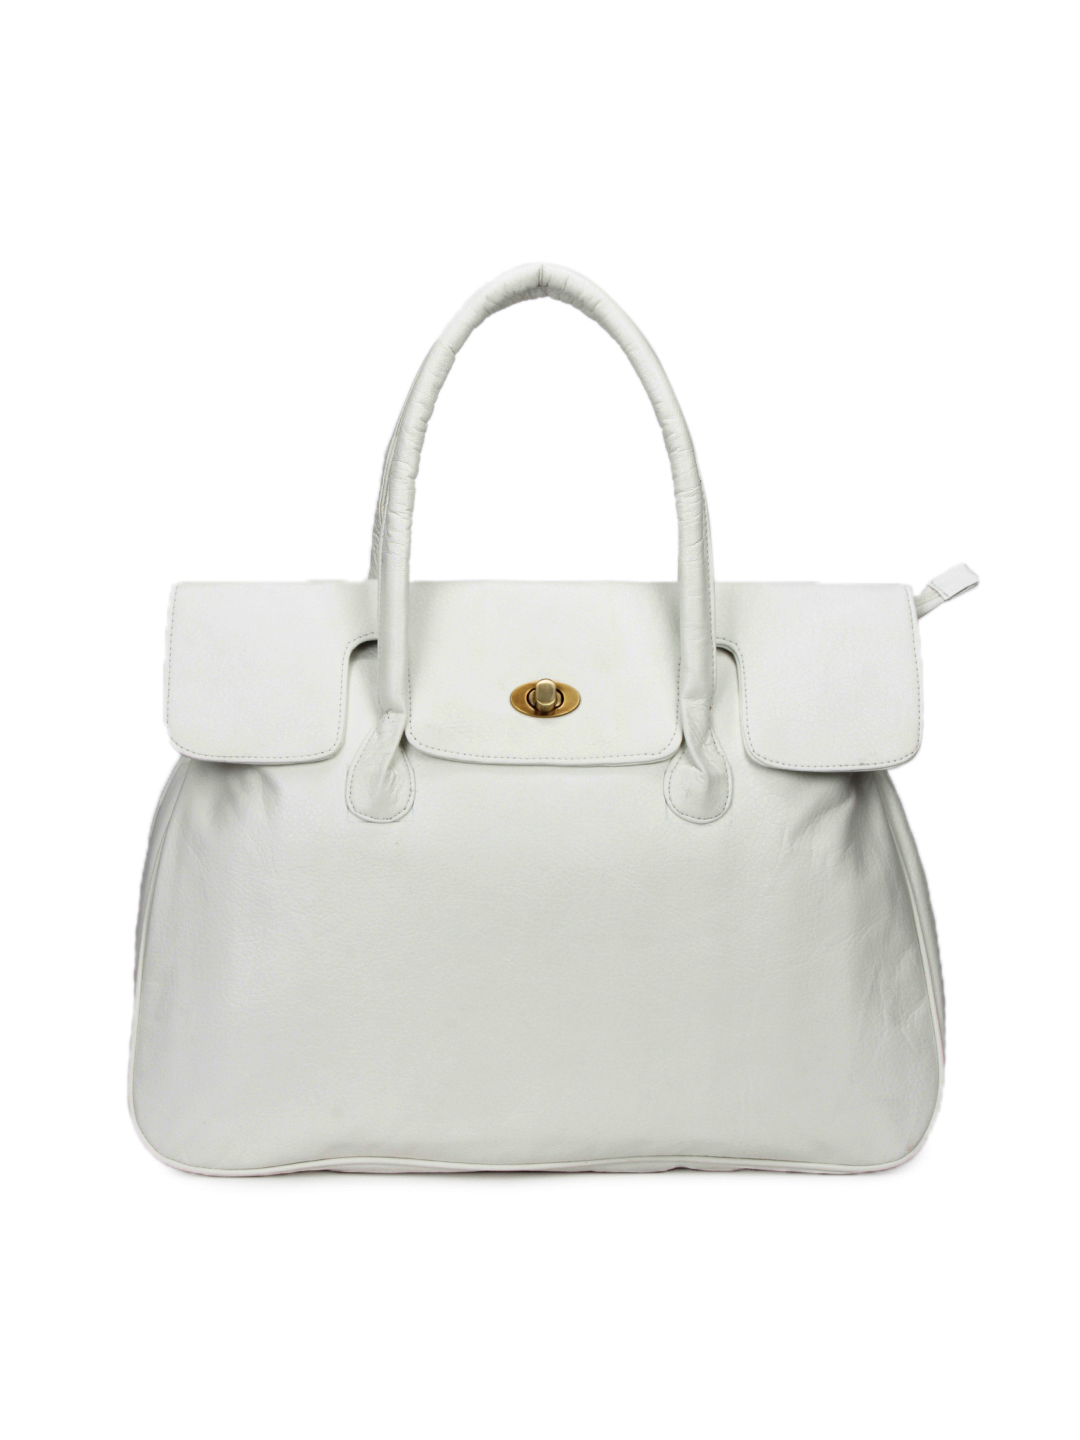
Murcia Women White Handbag
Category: Accessories / Bags / Handbags
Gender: Women
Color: White
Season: Winter 2015
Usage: Casual